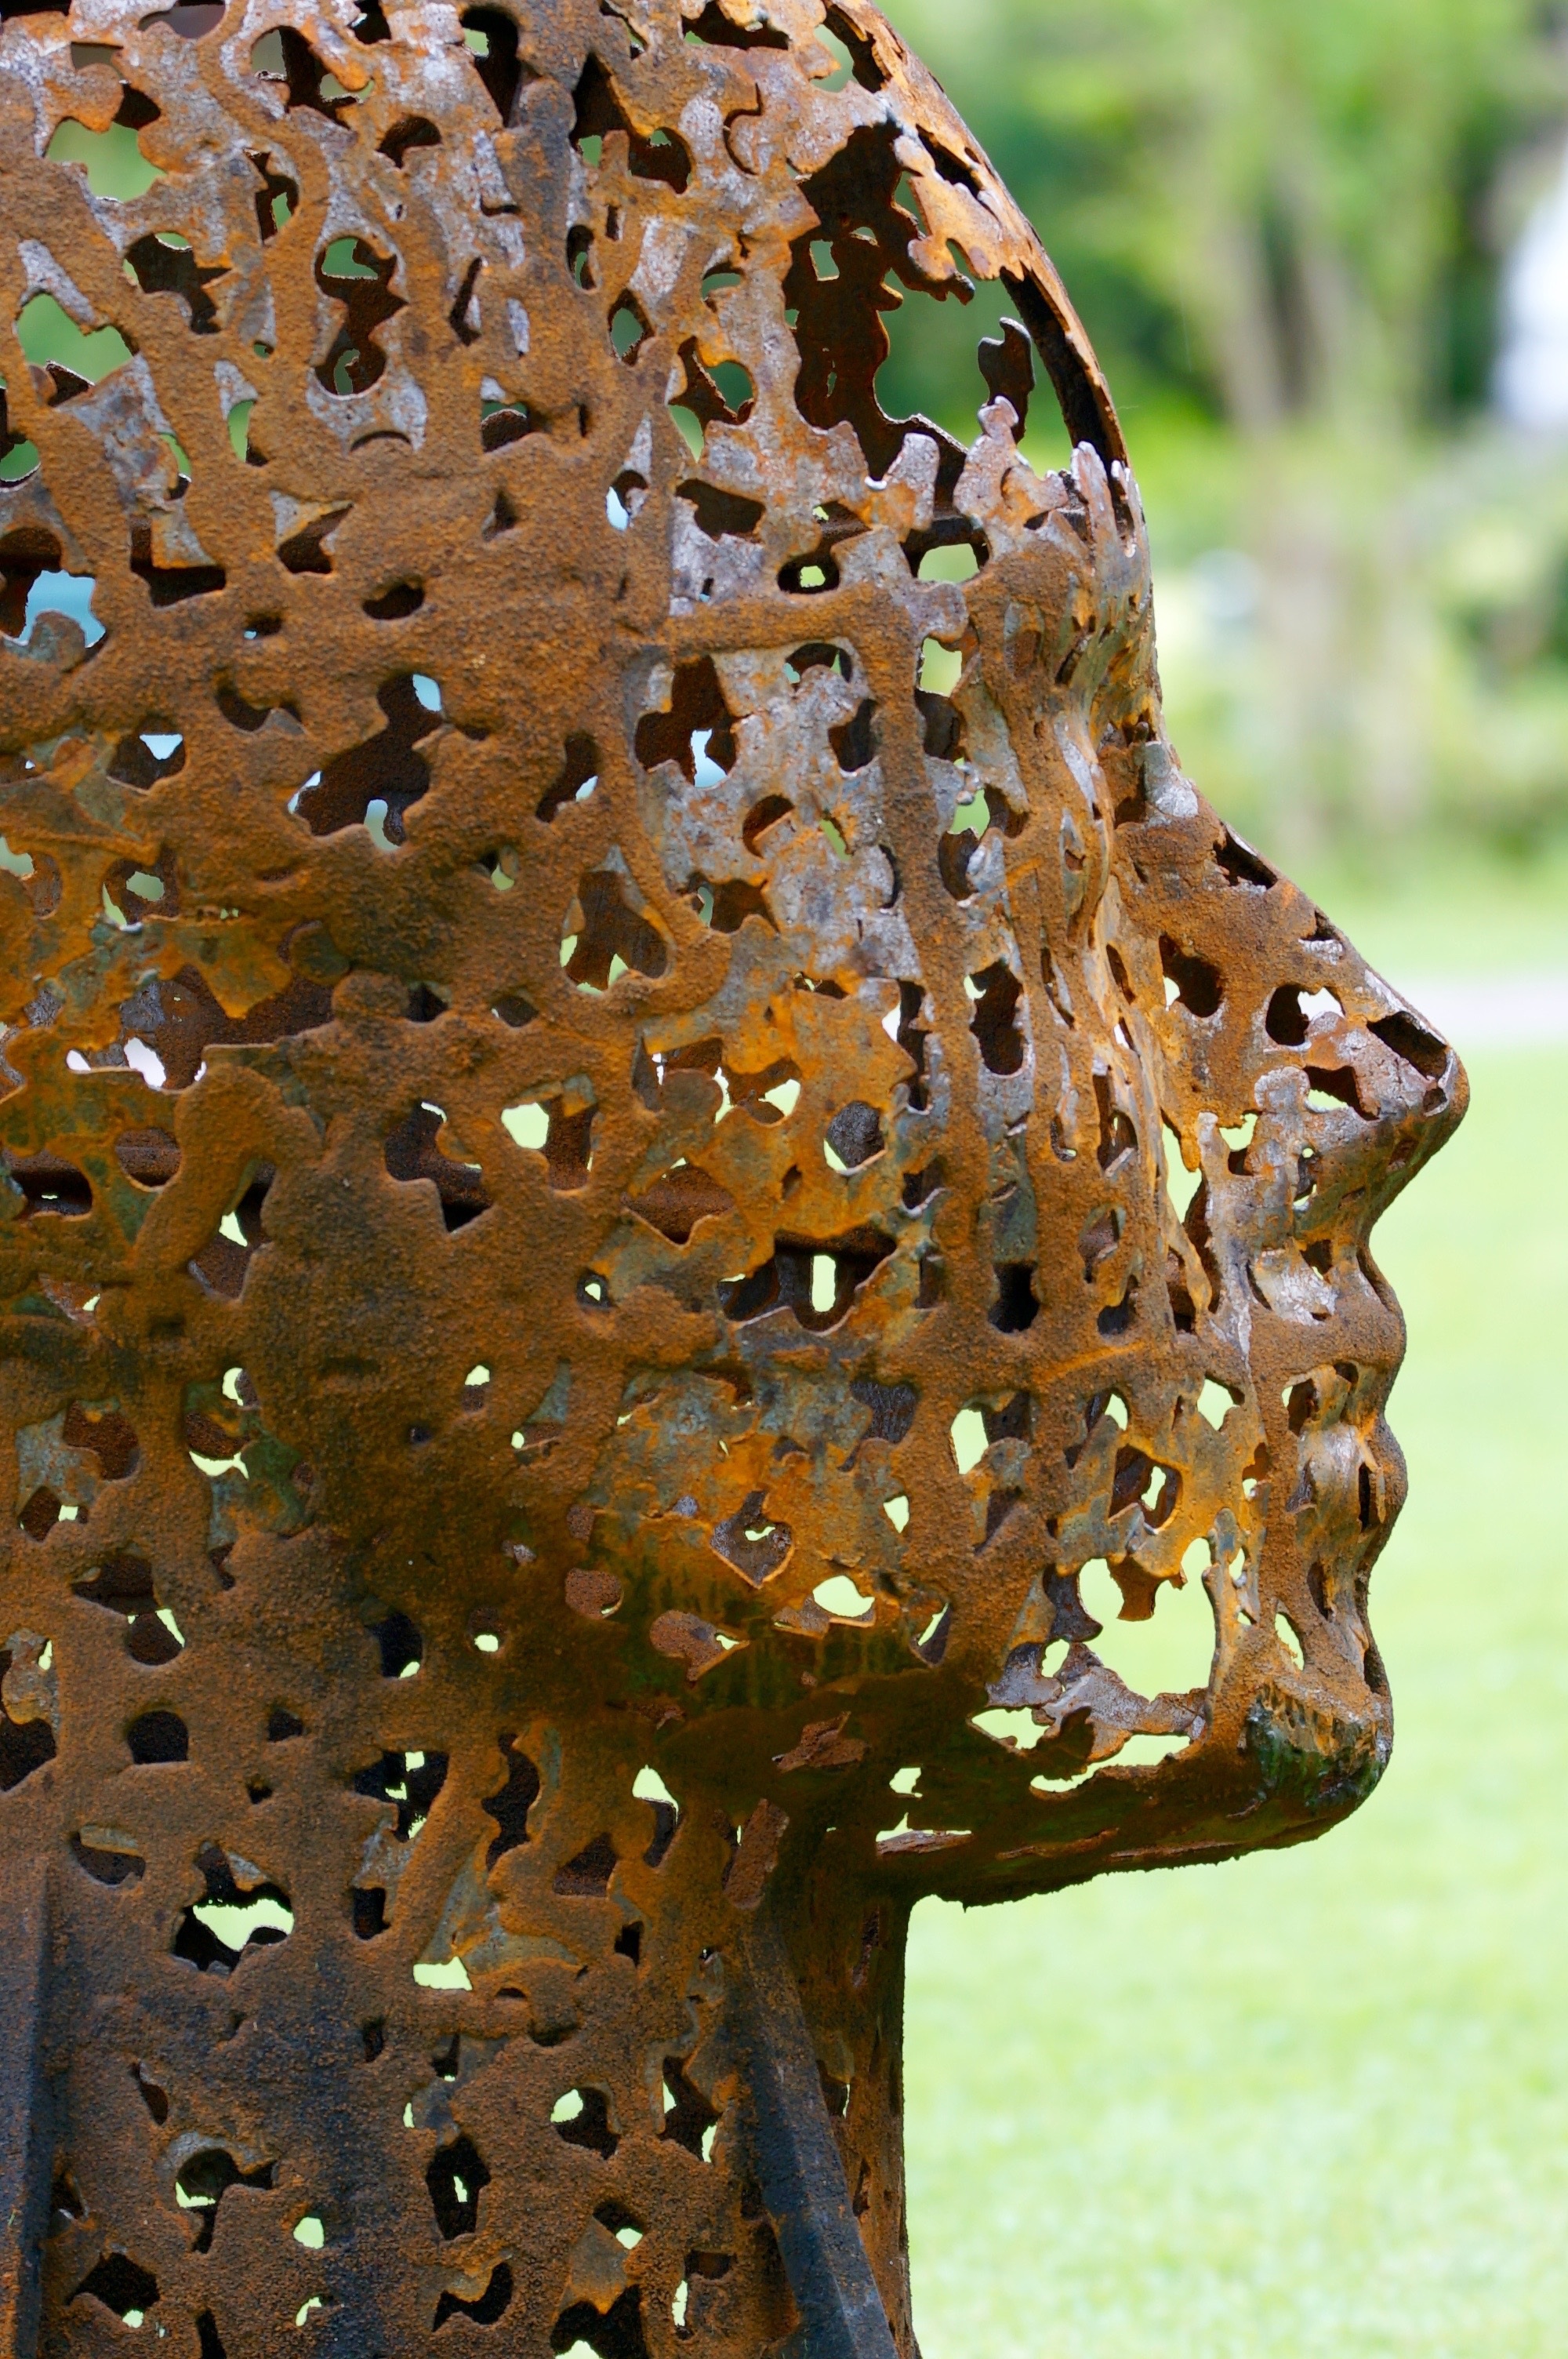
tree, rock, woman, leaf, wildlife, autumn, face, sculpture, art, carving, holes, stainless